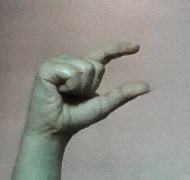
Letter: dal